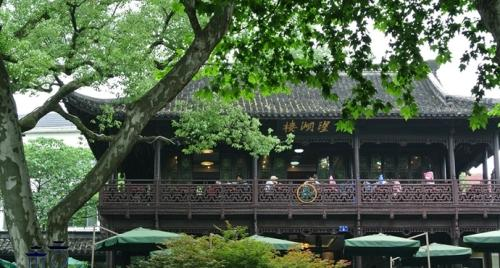
地标名称：杭州西湖风景名胜区-望湖楼
所在城市：杭州市·西湖区